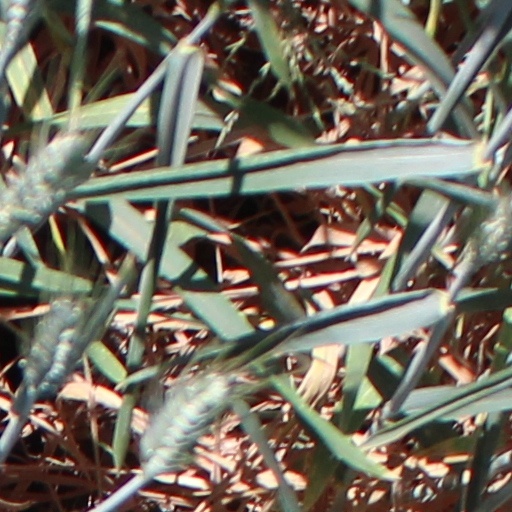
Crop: wheat